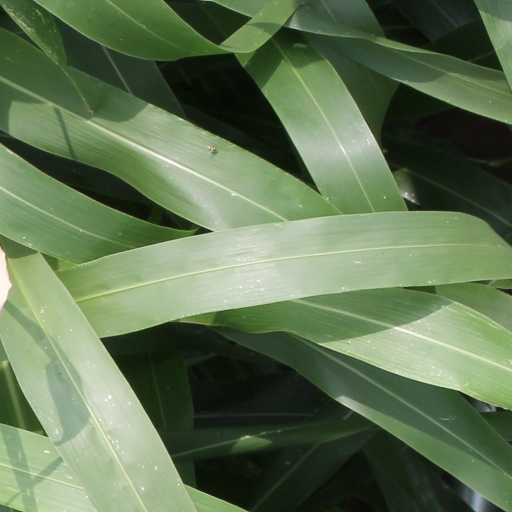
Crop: sorghum